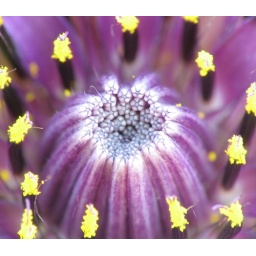
Blue flower in field 5